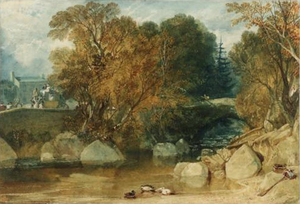
Ivybridge est une petite ville et paroisse civile située dans les South Hams, au Devon, Angleterre, environ 14 km à l'est de Plymouth. Elle se situe à l'extrémité sud du Parc naturel du Dartmoor, le long de la « Devon Expressway ». C'est une ville-dortoir de la banlieue de Plymouth, avec une population de plus de 12 000 résidents.